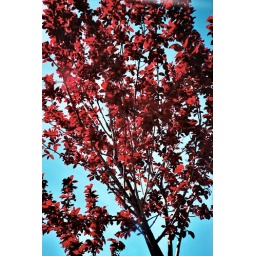
shining blue sky. red tree in foothill college. good thing was equiped skylight filter. too bright is always too dark